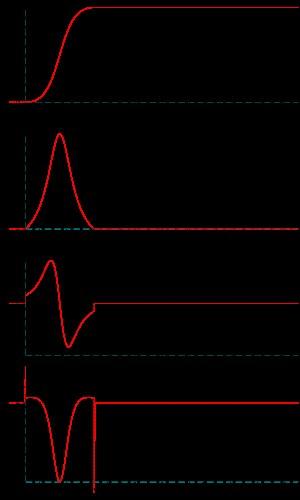
En mécanique, un à-coup ou saccade est une brusque variation du vecteur accélération sans notion de choc, comme un conducteur donnant un coup d'accélérateur, un coup de frein ou un coup de volant.
La croix de Malte est un dispositif mécanique permettant de transformer un mouvement de rotation continue en une rotation saccadée. Son nom provient de sa ressemblance avec la croix de Malte mais à flancs circulaires. En anglais et en espagnol, ce mécanisme tire son nom de la ville de Genève — mais en anglais, le terme Maltese cross est également utilisé.